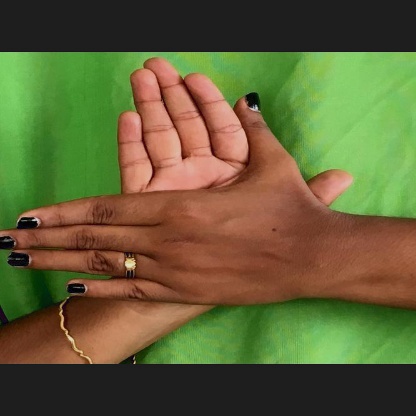
Mudra: Chakra